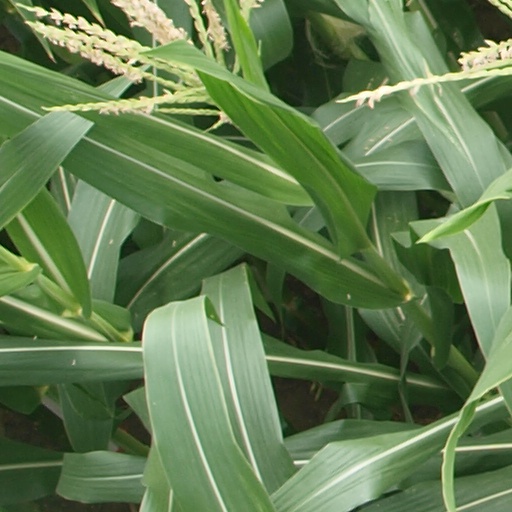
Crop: maize; corn